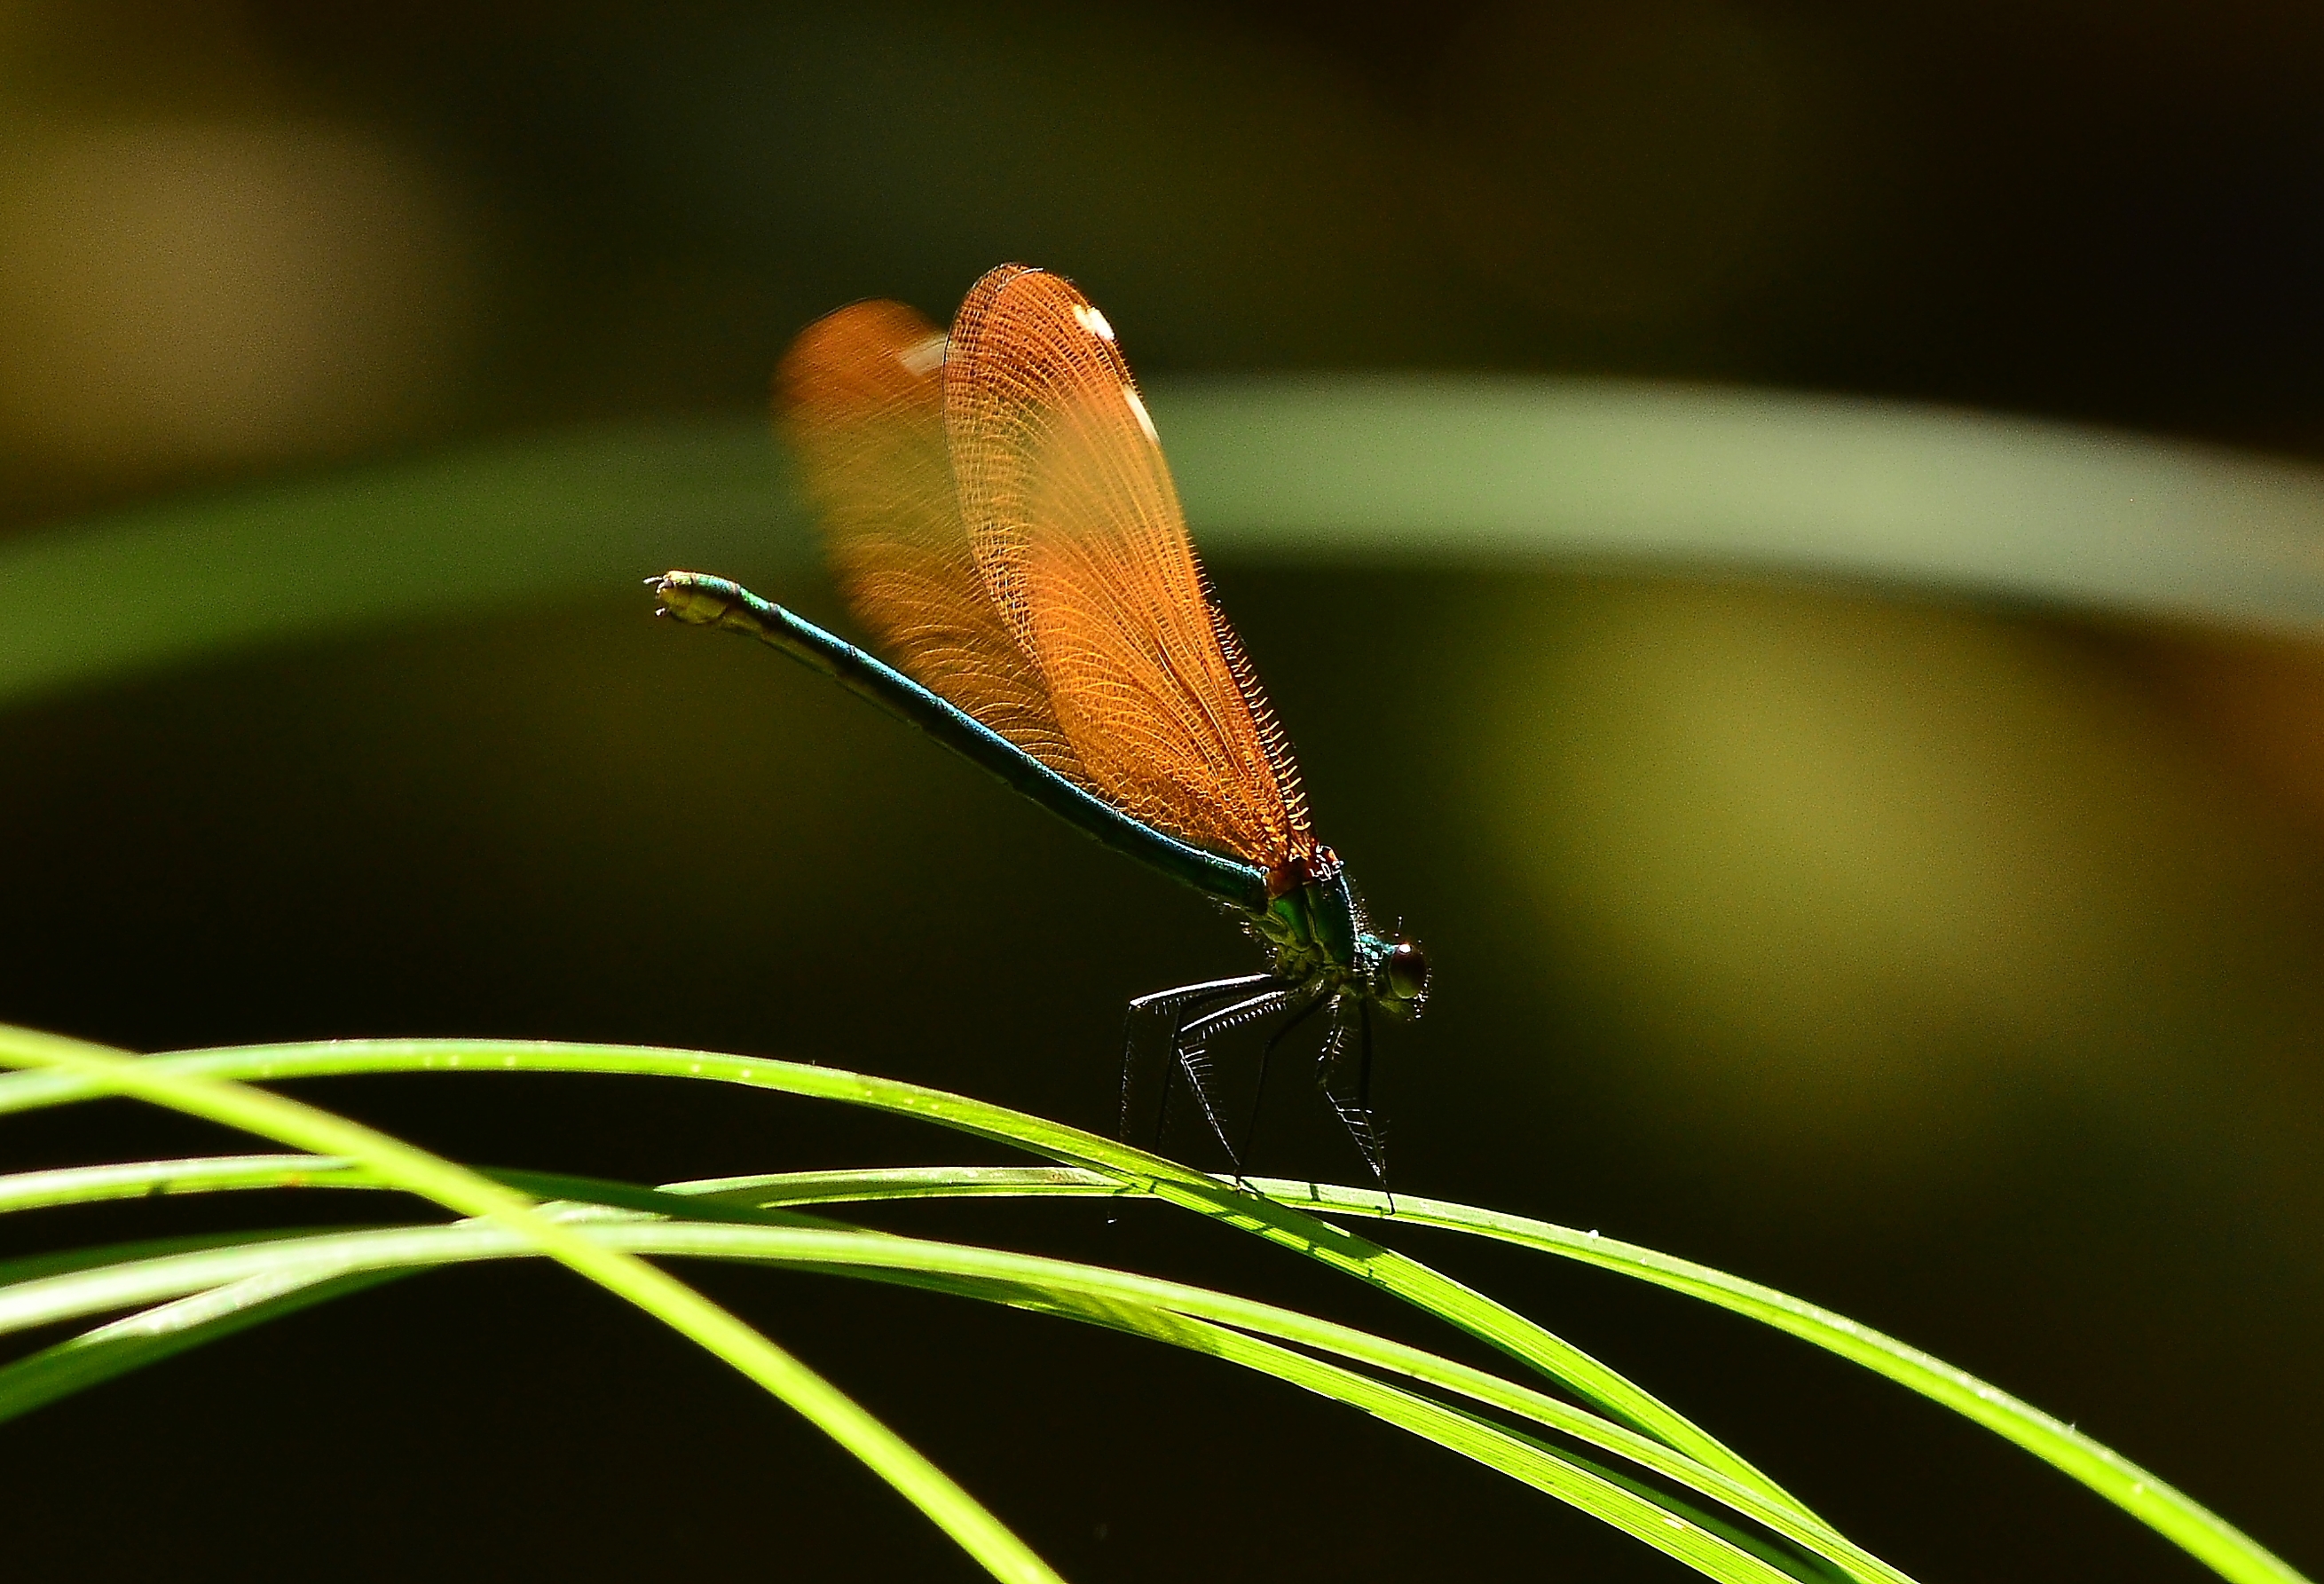
nature, photography, leaf, flower, green, insect, macro, yellow, flora, fauna, invertebrate, close up, animals, dragonfly, naturaleza, damselfly, ggl1, animales, nikond5100, macro photography, plant stem, dragonflies and damseflies